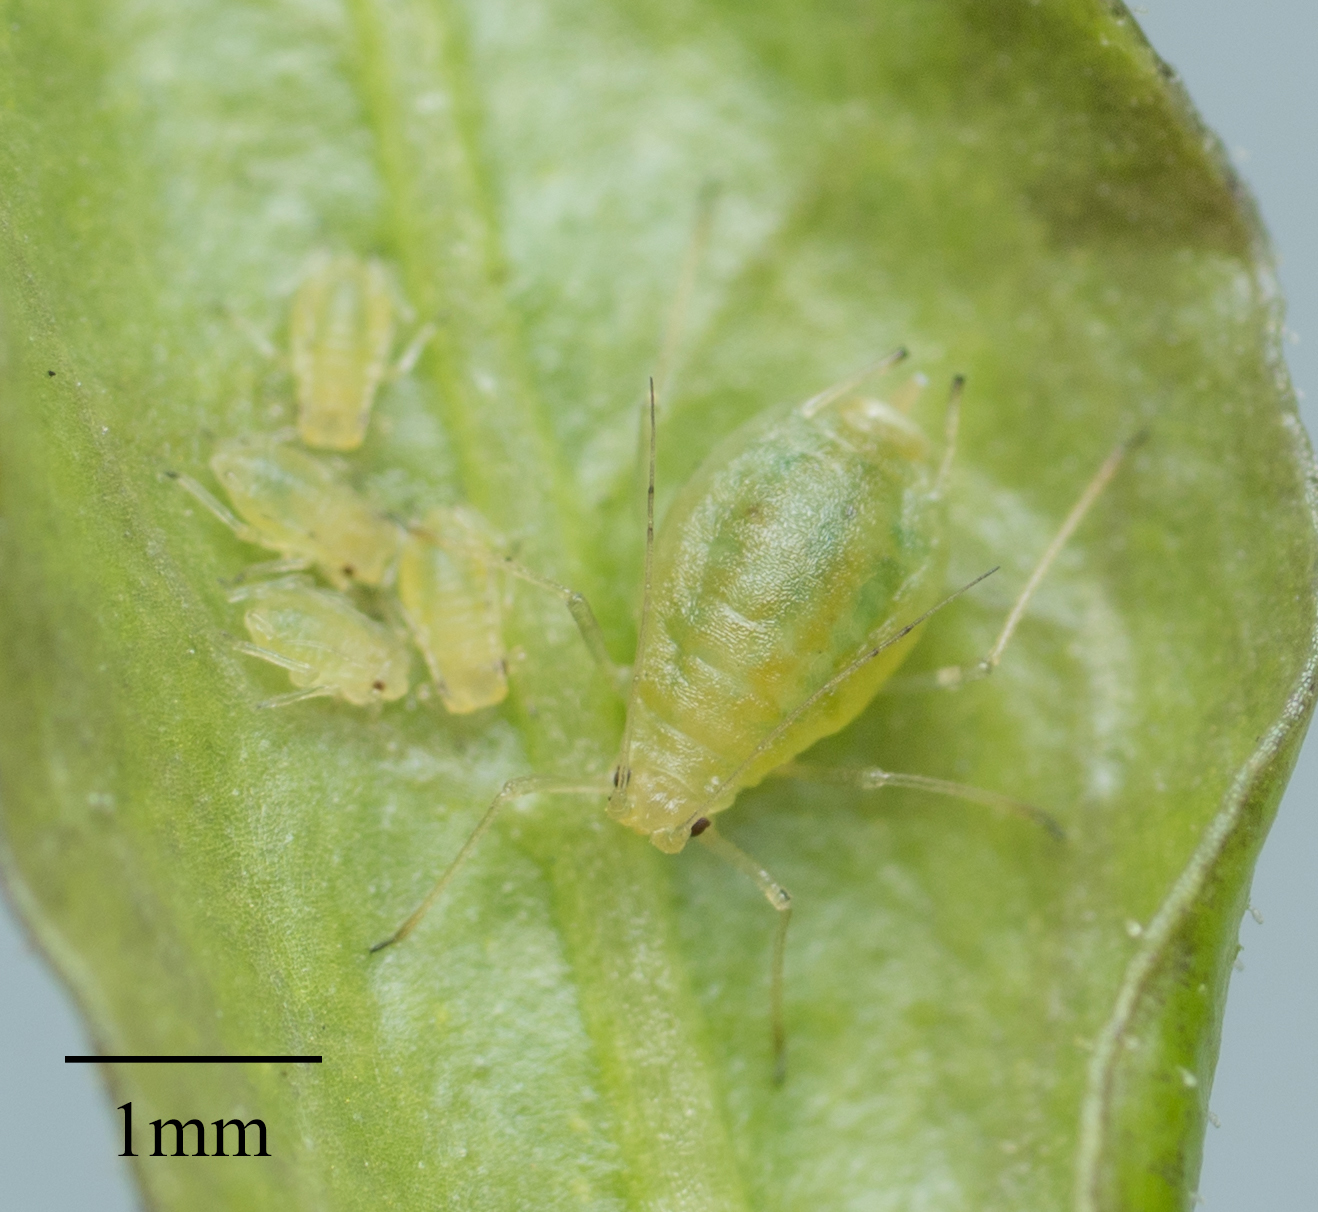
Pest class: green_peach_aphid